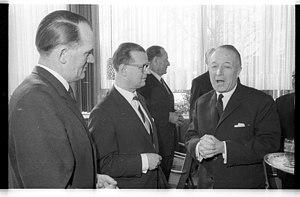
François Seydoux est un diplomate français, né le 15 février 1905 à Berlin et mort le 30 août 1981 à Paris. Il a publié des ouvrages concernant son activité.